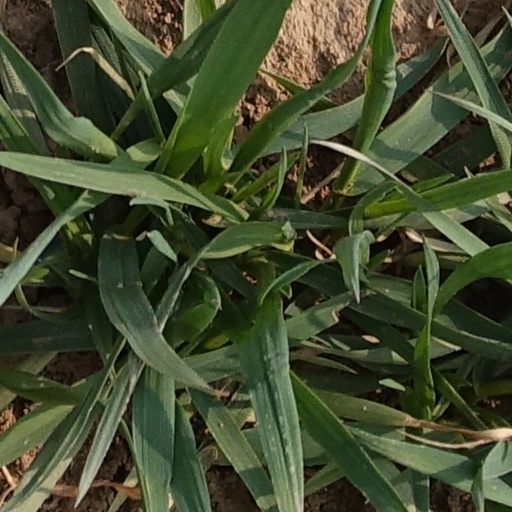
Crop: wheat